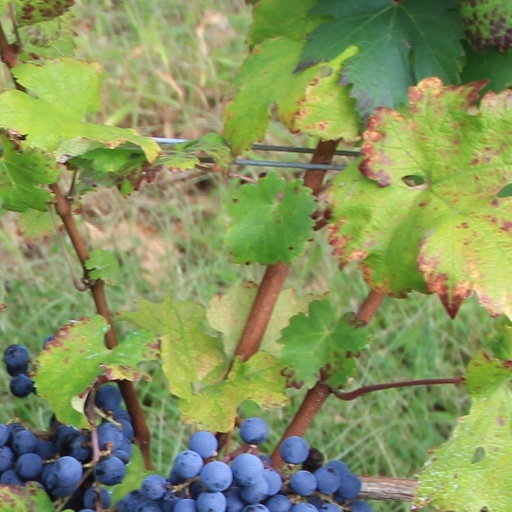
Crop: grape